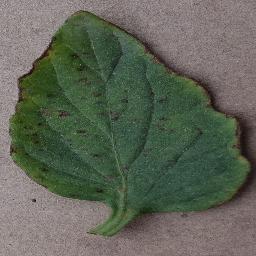
Label: Tomato___Bacterial_spot